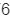
Number: 6